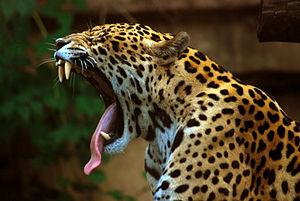
Un jaguar au zoo de Toronto.
Le jaguar est un mammifère carnivore de la famille des Felidae. C'est l'un des cinq « grands félins » du genre Panthera, avec le tigre, le lion, la panthère des neiges et le léopard. Son aire de répartition actuelle s'étend du Mexique à la majeure partie de l'Amérique centrale et de l'Amérique du Sud, jusqu'au nord de l'Argentine et du Paraguay. Hormis des errances occasionnelles de spécimens originaires du Mexique, le jaguar est une espèce extirpée des États-Unis depuis le début des années 1970. En France sa présence à l'état sauvage se limite à la Guyane.